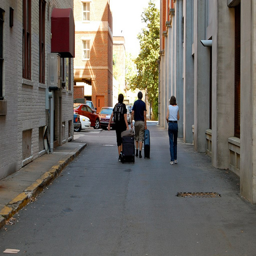
Tourist walking to the parking lot pulling their luggage
Three people walking side by side with two of them pulling luggage on an empty street.
A narrow road between two buildings with three people.
Three people with suitcases are walking down a street.
Two men with suitcases and a lady nearby.